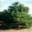
Label: pine_tree